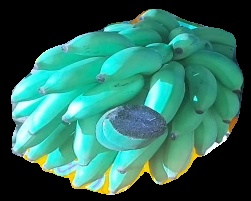
Variety: elakki-bale
Grade: grade2